John Andrew MacPherson

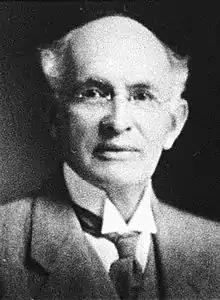
MacPherson in 1928.

John Andrew MacPherson (1856 – 21 July 1944) was a New Zealand politician of the Liberal Party and the United Party.